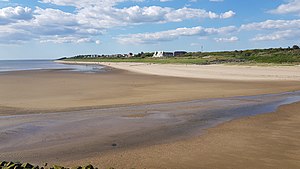
Sædding Strand
Sædding Strand set fra Esbjerg Strand
Sædding Strand
Sædding Strand er en 3300 meter lang strand ved bydelen Sædding i Esbjerg.